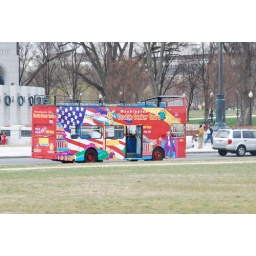
A random colorful bus in washington dc. 3/24/08